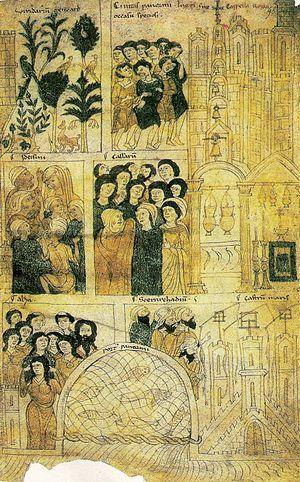
Guillaume II de Sicile, aussi nommé Guillaume le Bon, est le fils de Guillaume le Mauvais, de la dynastie des Hauteville, et de Marguerite de Navarre. Roi de Sicile de 1166 à 1189, Guillaume II est surnommé « le Bon » en raison de sa politique de clémence et de justice envers les communes et les barons de Sicile, en opposition avec le règne de son père.